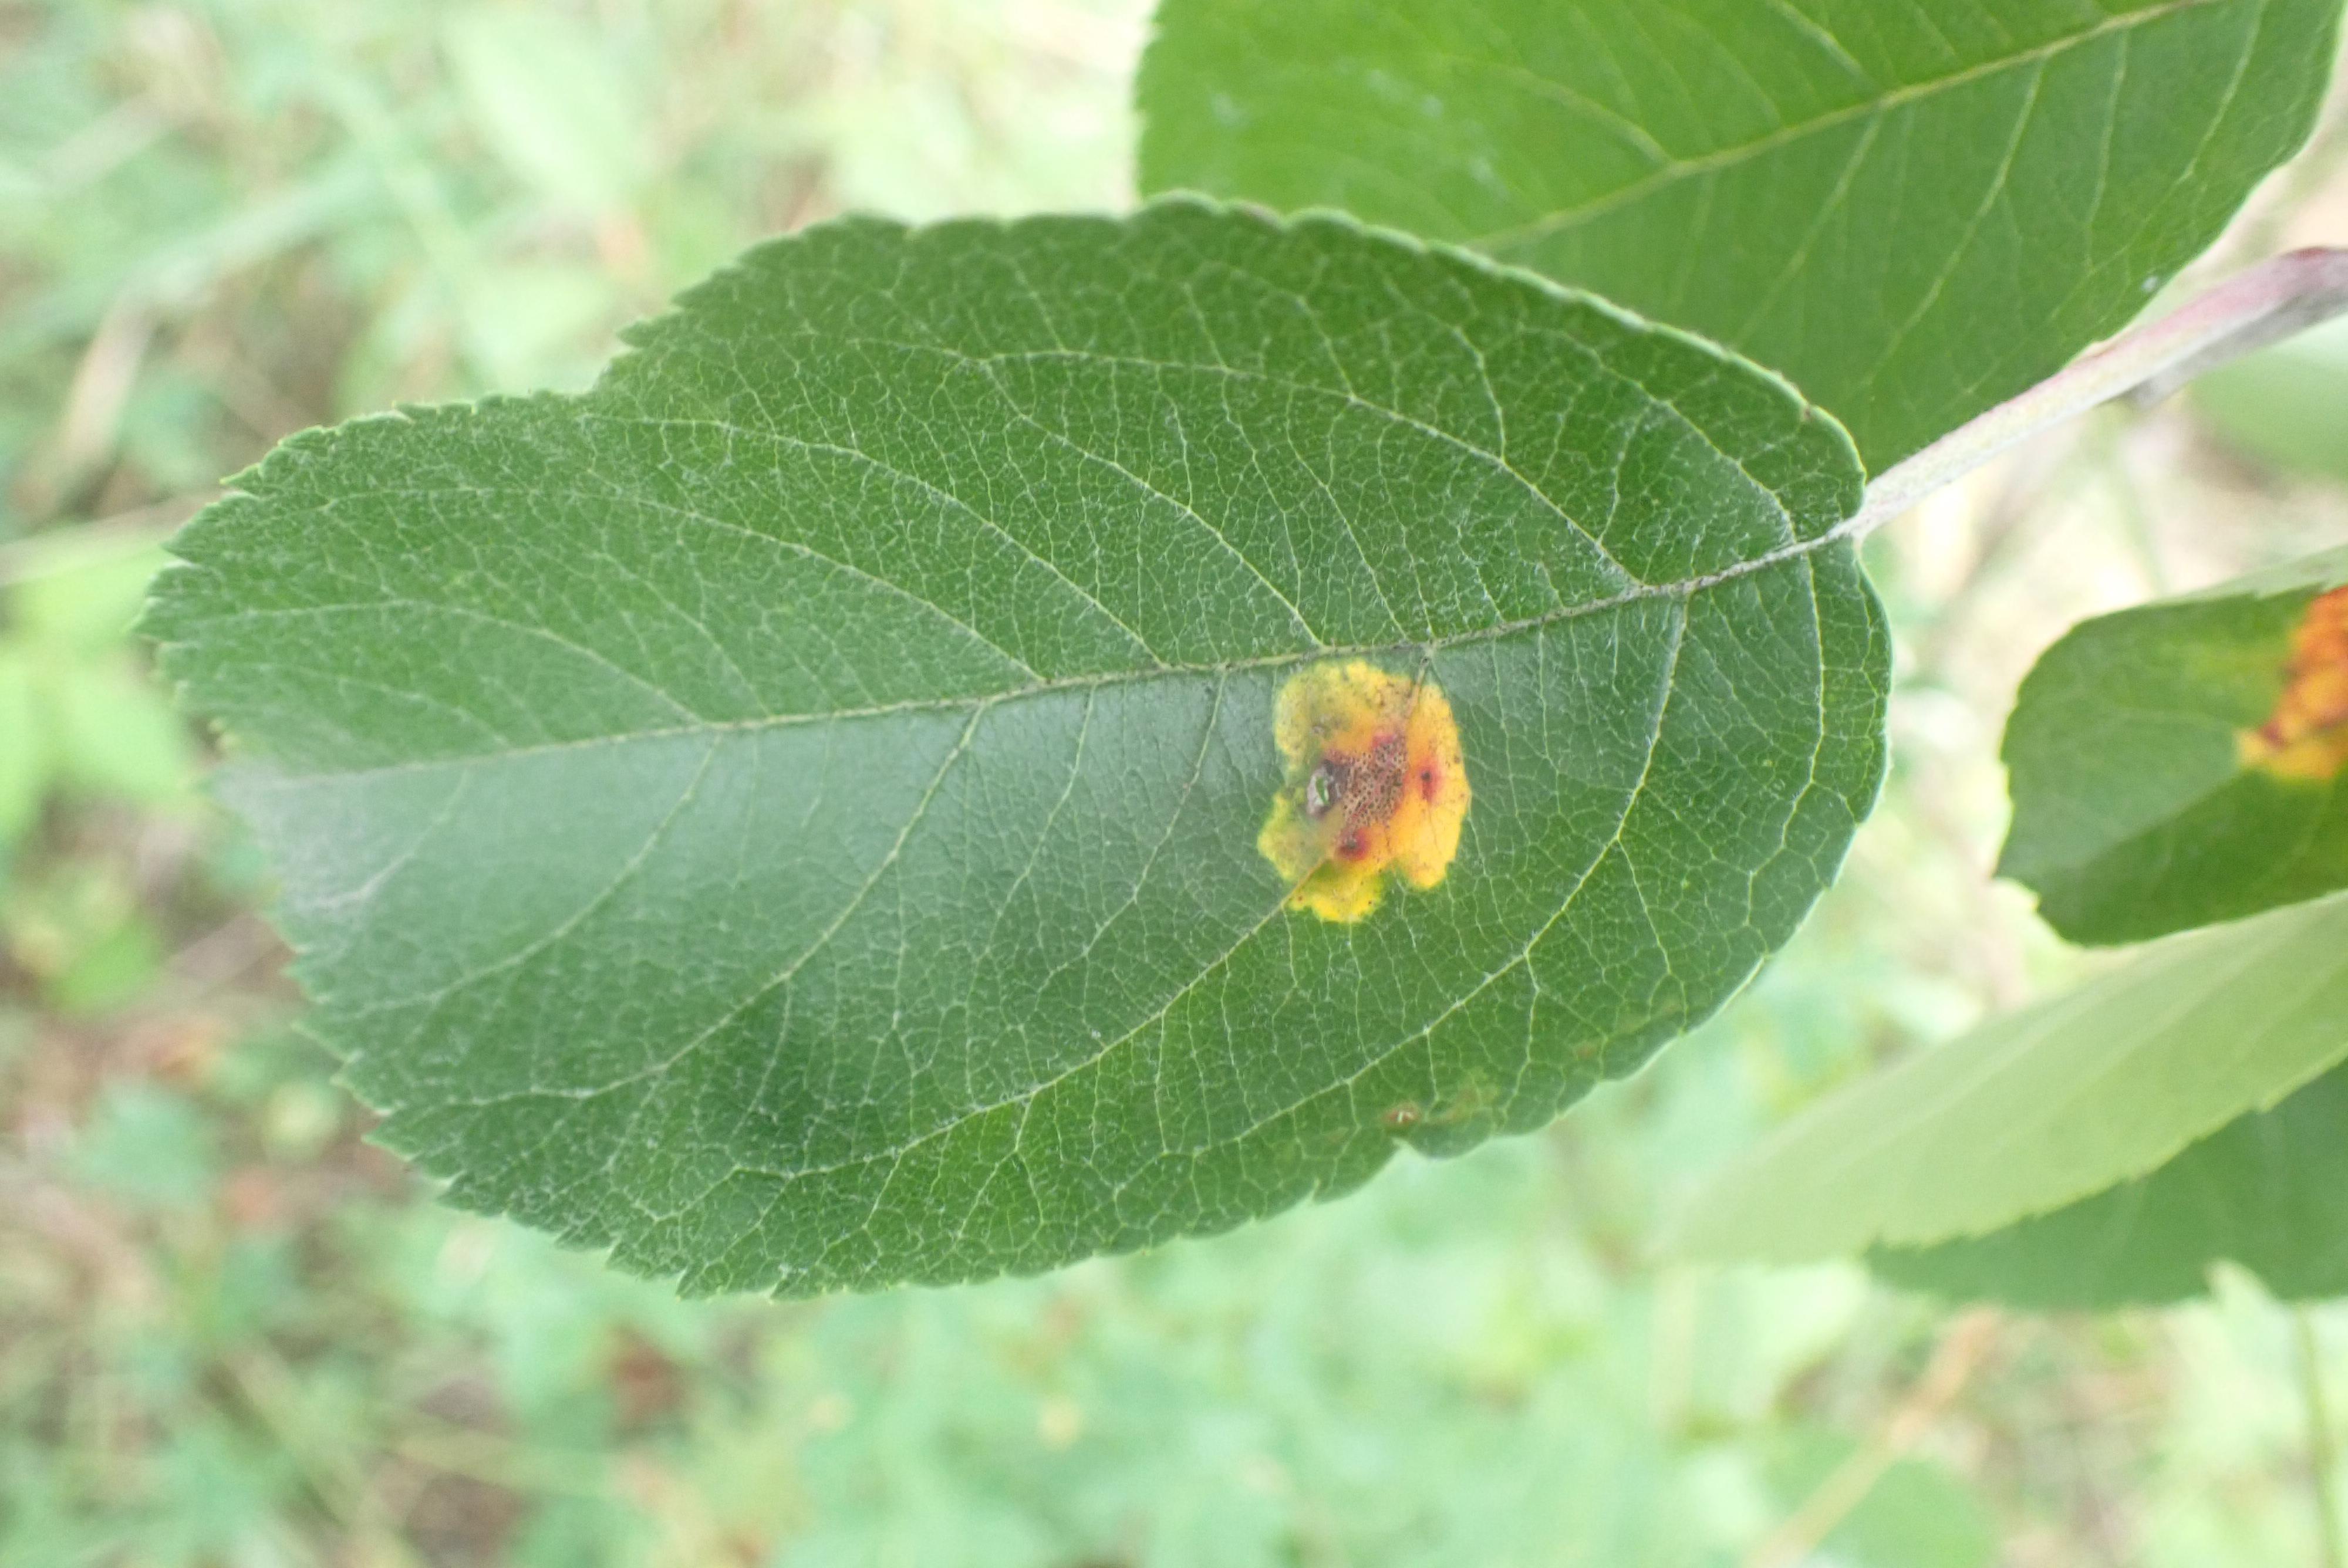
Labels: rust